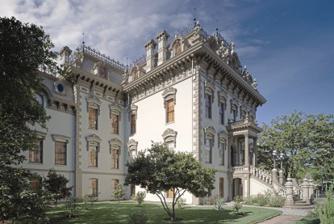
Building: Leland Stanford Mansion
Country: United States of America
Year built: 1856
Historic house in California, United States United States historic place Leland Stanford Mansion U.S. National Register of Historic Places U.S. National Historic Landmark California Historical Landmark No. 614 Show map of Sacramento, California Show map of California Show map of the United States Location 800 N St, Sacramento, California Coordinates 38°34′34.22″N 121°29′52.38″W / 38.5761722°N 121.4978833°W / 38.5761722; -121.4978833 Built 1856 Architect Seth Babson Architectural style Second Empire NRHP reference No. 71000178 CHISL No. 614 Significant dates Added to NRHP December 9, 1971 Designated NHL May 28, 1987 The Leland Stanford Mansion , often known simply as the Stanford Mansion , is a historic mansion and California State Park in Sacramento, California , which serves as the official reception center for the Californian government and as one of the official workplaces of the governor of California . Built in 1856, the mansion was formerly the residence of Leland Stanford , 8th governor of California and founder of Stanford University . The Stanford family donated the estate to the Roman Catholic Diocese of Sacramento in 1900, which maintained a children's home on the estate until 1978. Subsequently, the Californian government purchased the property to serve as the Californian capital's ceremonial reception center and as a state park, officially known as the Leland Stanford Mansion State Historic Park . History Engraving of the mansion in 1862. The Stanford Mansion in 1872. The original owner and builder of the home was Sacramento merchant Shelton C. Fogus, a wealthy Sacramento building merchant. The Renaissance Revival architecture of the original home is attributed to Seth Babson, who later designed the E.B. Crocker residence and art gallery that are now part of the Crocker Art Museum . Stanford family Leland Stanford , president of the Central Pacific Railroad (one of the Big Four tycoons) and a rising member of the Republican Party , purchased the home for $8,000 (equivalent to $271,000 in 2023) in June 1861, shortly before his election as California governor that year. During his two-year governorship, the Stanford Mansion served as the state's executive office and living quarters. Succeeding governors Frederick Low and Henry Huntly Haight would also make the mansion their office. Between 1871 and 1872, the Stanford family embarked on an ambitious remodeling of the residence.  As Stanford had had to attend his gubernatorial inauguration by rowboat in 1862, the home was raised twelve feet in response to frequent flooding from the Sacramento River .  In addition, one story was added to both the bottom and top of the mansion. The home was also expanded from 4,000 square feet (370 m 2 ) to 19,000 square feet (1,800 m 2 ), and redesigned to reflect the French Second Empire architecture popular of the period, particularly in the 4th floor Mansard roof that caps the home. The result was a four-story remodeled architectural sandwich in which the original 2-story house sat between the added floors. Following Stanford's death in 1893, his widow Jane Lathrop Stanford continued to oversee the home. Diocese of Sacramento ownership View from the mansion's gardens. In 1900, Jane Stanford donated the home to the Roman Catholic Diocese of Sacramento to be used for the children of California. It was given to the Sisters of Mercy who ran it as an orphanage named the Stanford and Lathrop Memorial Home for Friendless Children. In 1932, the home was handed over the Sisters of Social Service who eventually transformed the mansion from an orphanage to a residence for dependent high school girls. A fire in the mansion in 1940 brought considerable damage to the fourth floor. The mansion was designated a California Historical Landmark in 1957 and a National Historic Landmark in 1987. Official reception house and state park Governor Gavin Newsom meeting with François Legault , Premier of Quebec , at the Stanford Mansion. In 1978, the government of California acquired the property for use as a state park. The Sisters of Social Services would remain on the grounds until 1987, when California State Parks designated the mansion and the immediate surrounding land as a state historic park. Following the state's decision, the National Park Service declared the mansion as a National Historic Landmark on May 28, 1987. It was not until September 2005 that the mansion would finally be open to public tours, after $22 million worth of renovation and rehabilitation. The mansion is also the state's official reception center for leaders from around the world. Prior to the reopening of the mansion, California did not have a location for the hosting of official functions for nearly 40 years. Today the mansion is frequently used by the Government of California to host foreign dignitaries. The Governor also retains an office in the mansion. Tours of the mansion are offered daily but can be impacted by official functions on behalf of the Governor's Office or the California State Legislature leadership. Restoration The mansion is built in a Renaissance Revival ( Second Empire ) style. Beginning in 1991, with the help of Sacramento businessman and former Stanford University professor Peter McCuen, the Stanford Mansion underwent a 14-year renovation at a cost of $22 million ($49.21 million in 2023). Accurate restoration of the home and its rooms was aided by both an extensive study of the home in 1986 through the Historic American Buildings Survey , and through a large collection of photographs of the home taken in 1868 by Alfred A. Hart , and again in 1872 by Eadweard Muybridge . The repairs and restoration were completed in 2005, when the mansion opened to the public. California State Parks offers guided tours through the fully refurbished home. Rooms of the house have been restored to their 1872 appearance. The Leland Stanford Mansion is physically accessible, including the gardens, Visitor Center and restrooms. Elevators provide access to the upper floors of the mansion's tour route. A tactile model of the Mansion is also available in the Visitor Center. See also California Governor's Mansion History of Sacramento, California National Register of Historic Places listings in Sacramento County, California California Historical Landmarks in Sacramento County, California References